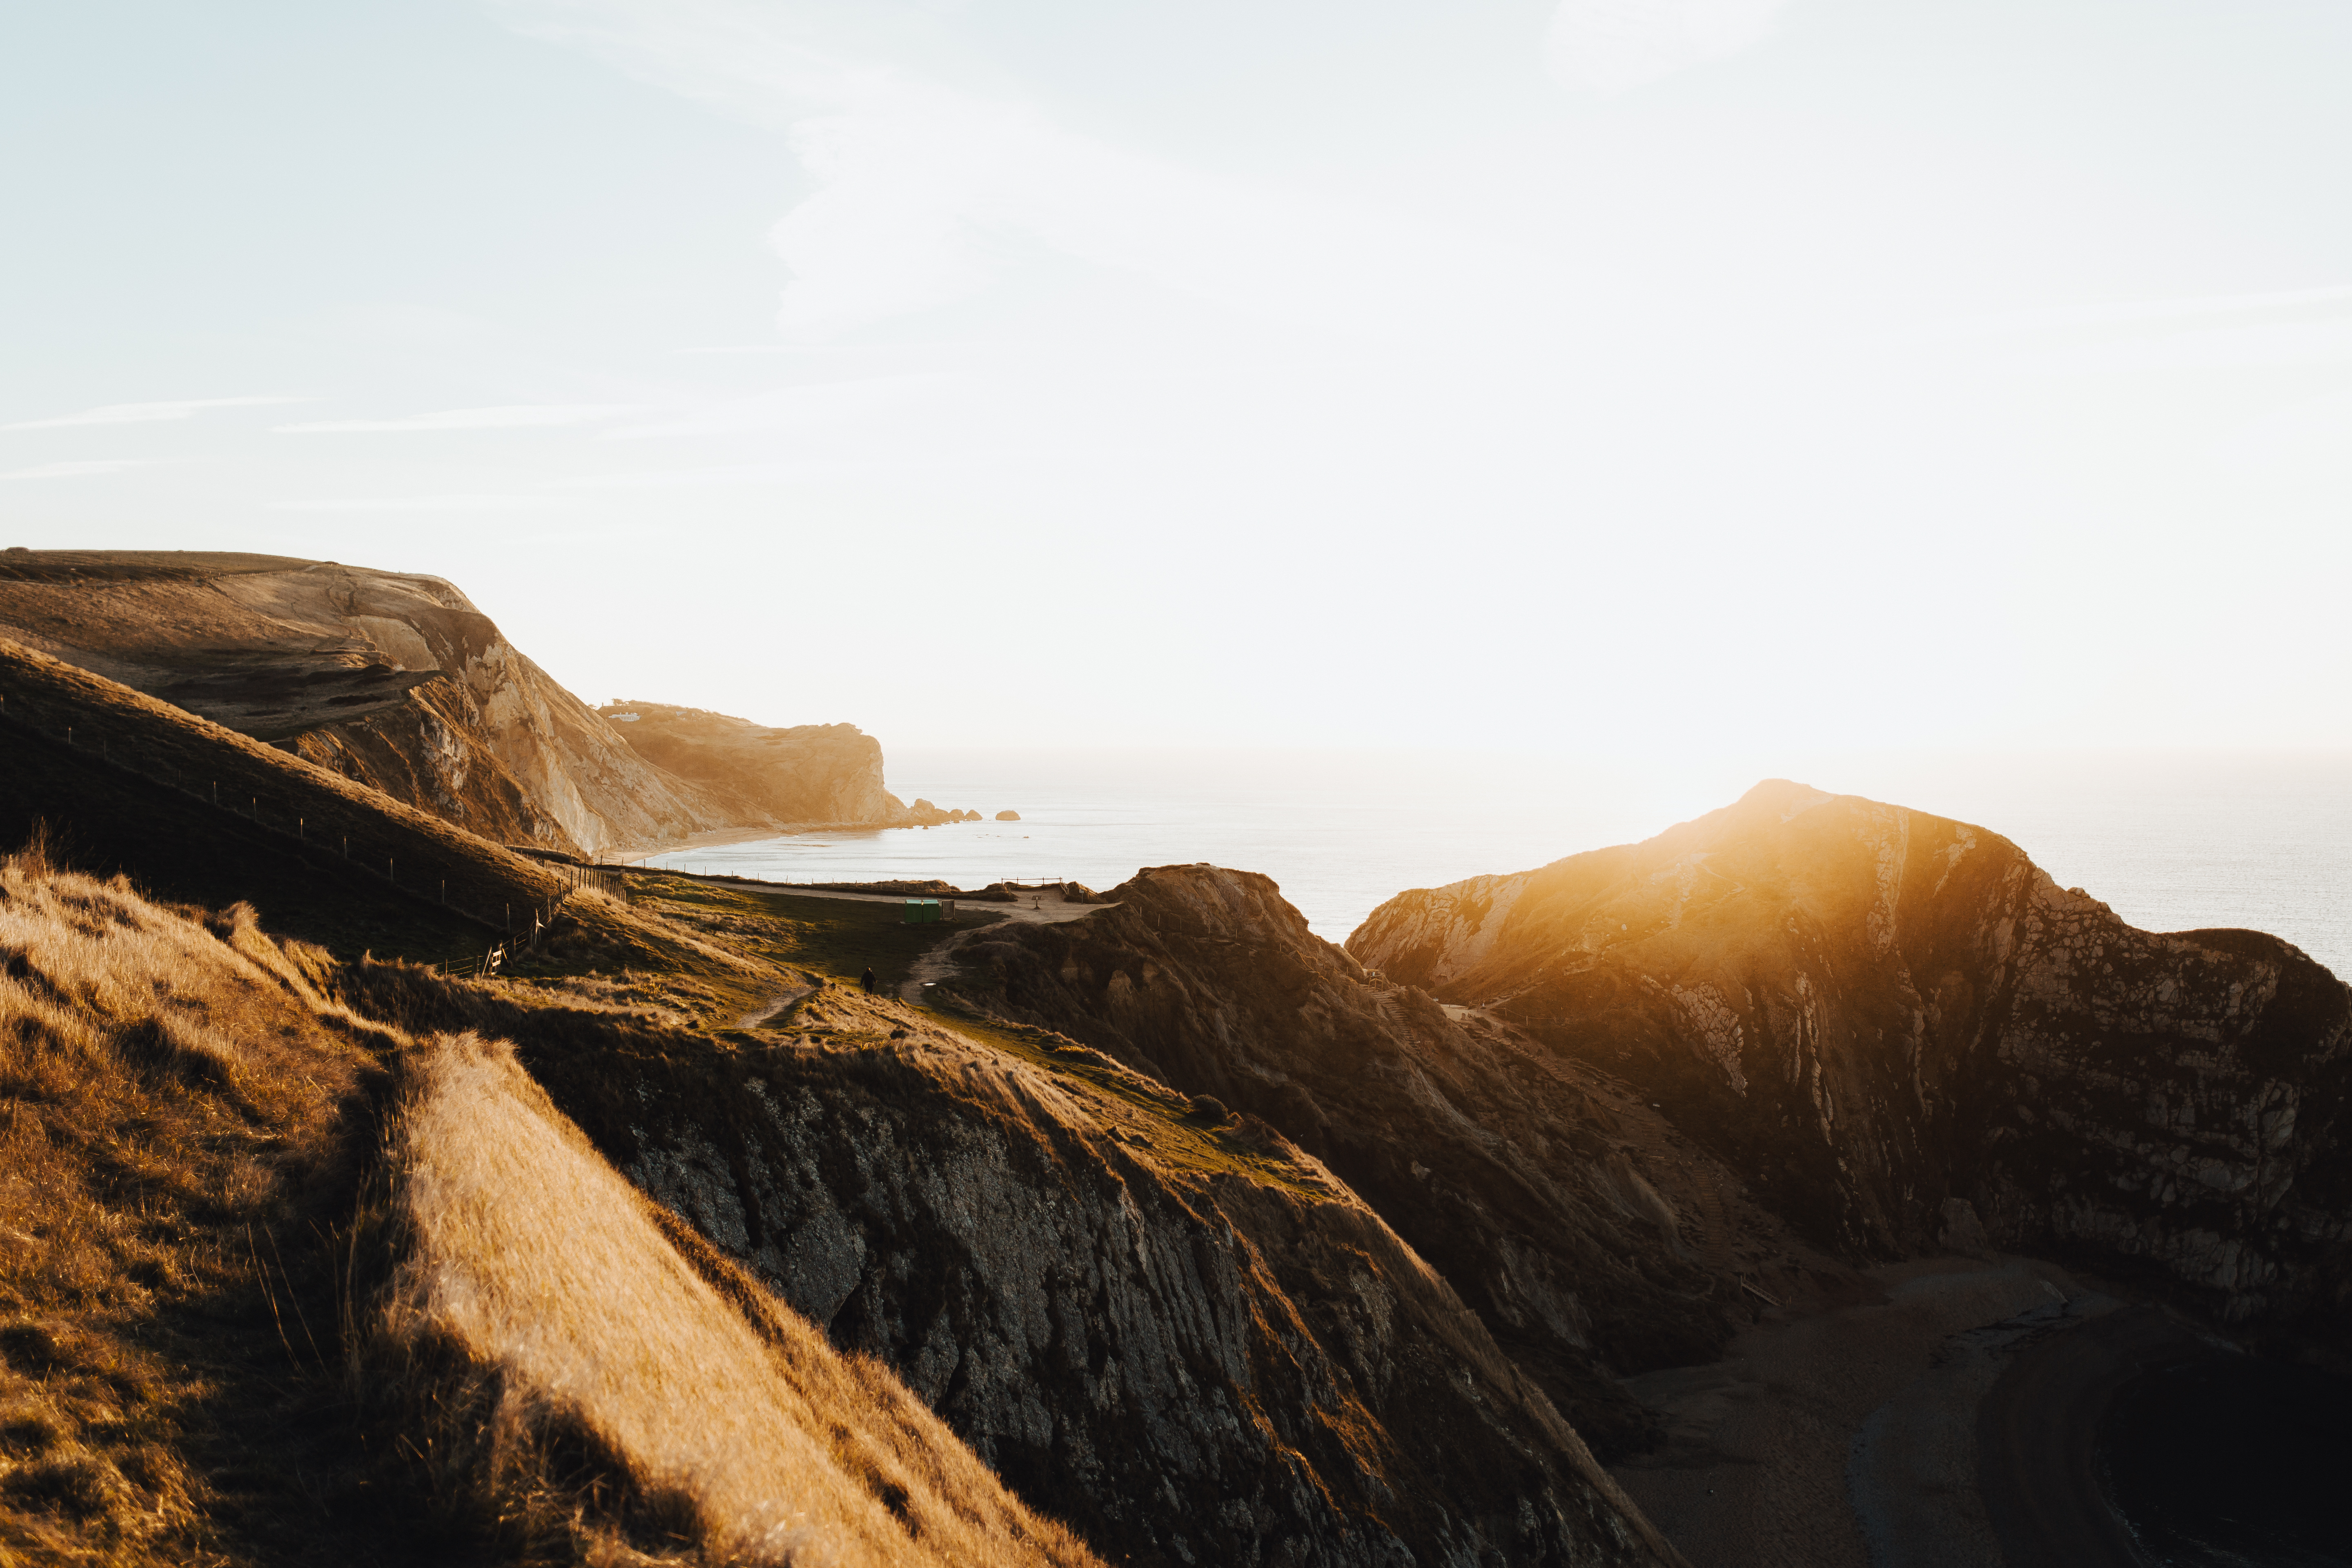
landscape, sea, coast, water, nature, sand, rock, ocean, horizon, mountain, cloud, sunrise, sunset, sunlight, morning, hill, wave, dawn, coastline, cliff, reflection, glow, terrain, material, geology, landform, atmospheric phenomenon, mountainous landforms